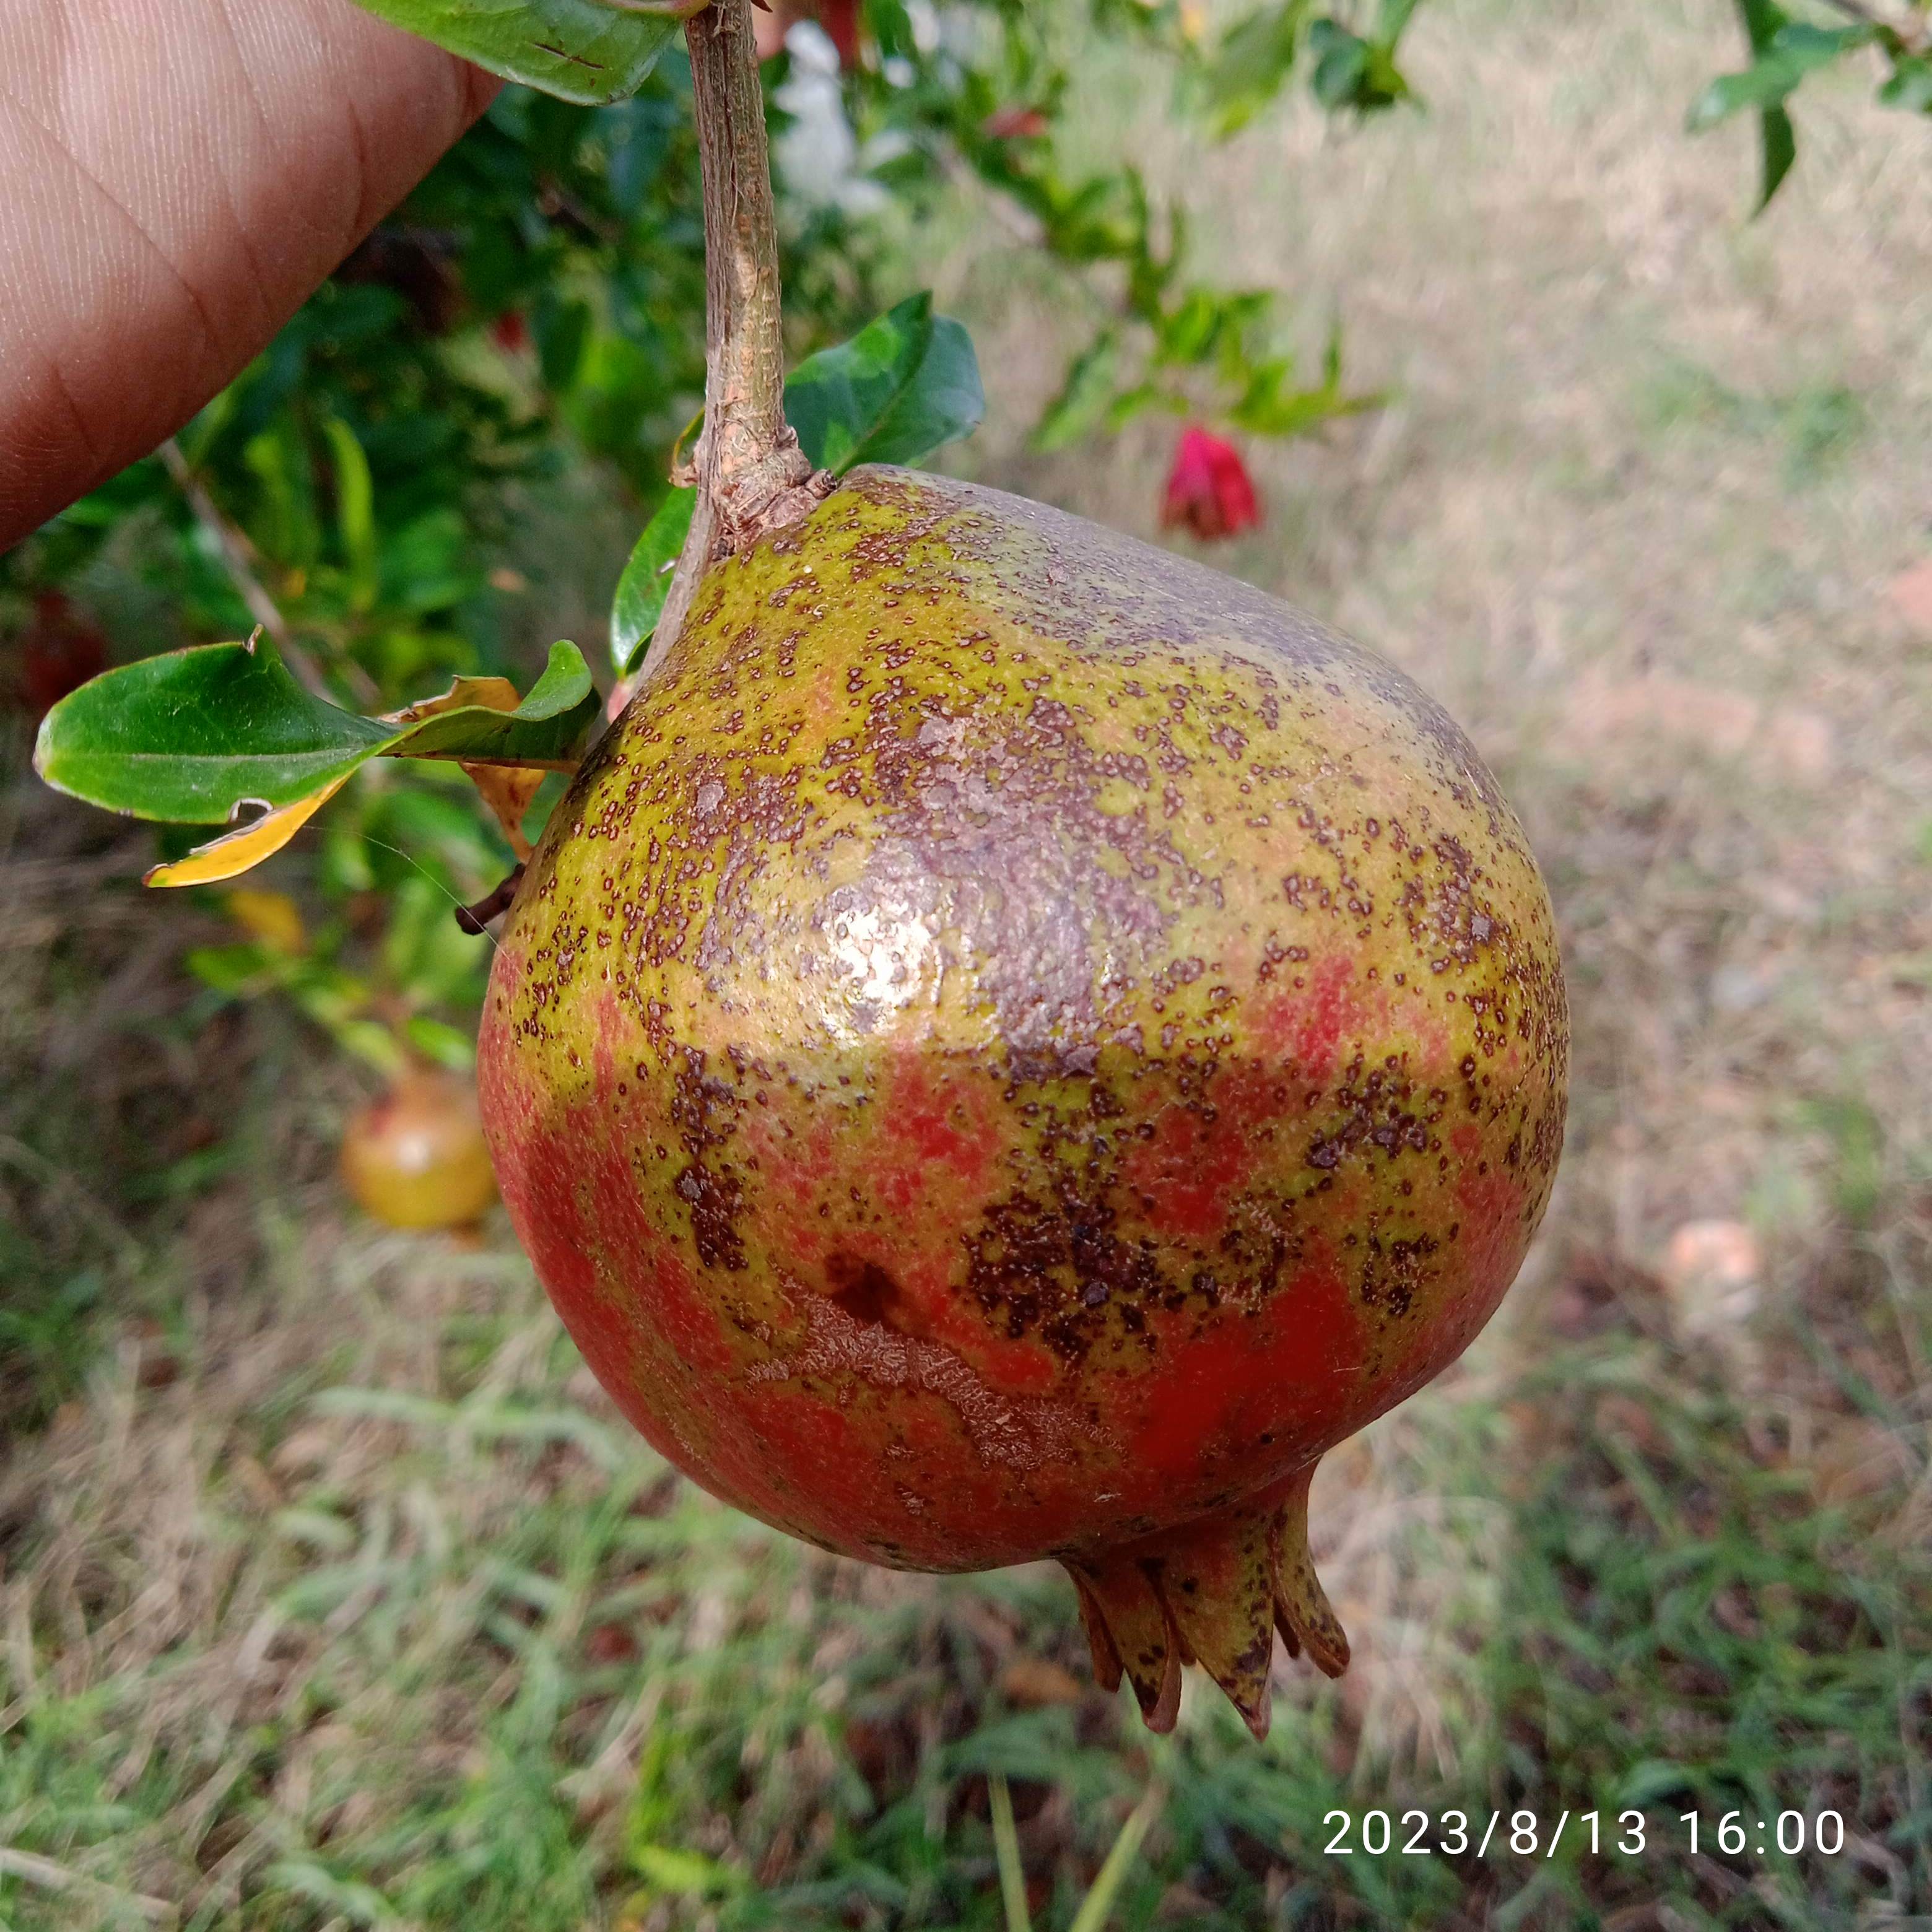
Label: Cercospora